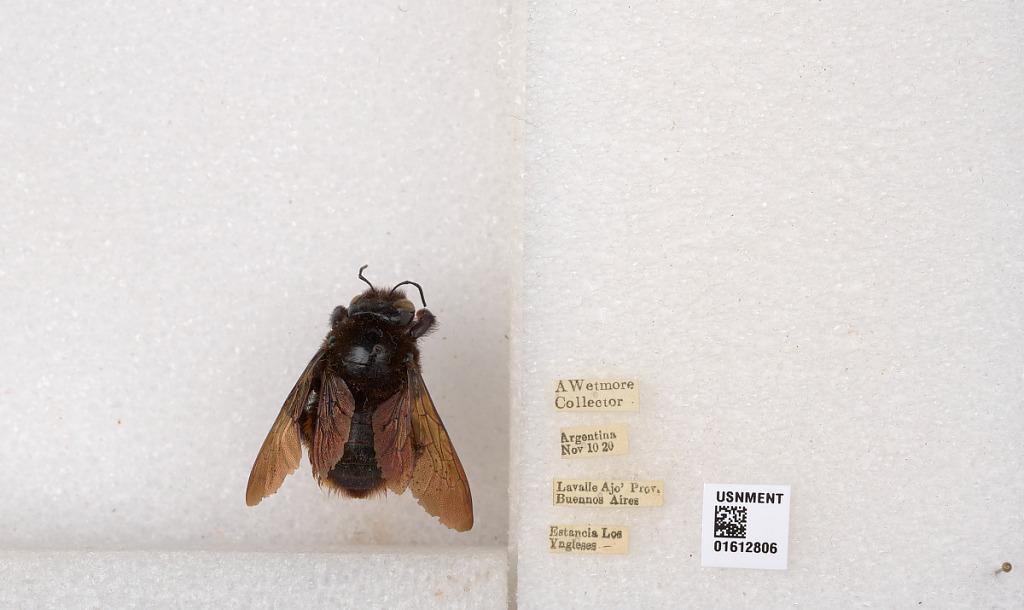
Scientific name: Xylocopa (Neoxylocopa) augusti Lepeletier
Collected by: A. Wetmore
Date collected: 1920-11-10
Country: Argentina
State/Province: Buenos Aires
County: Partido de General Lavalle
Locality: Estancia Los Yngleses, Lavalle
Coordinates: -29.0106, -58.9292